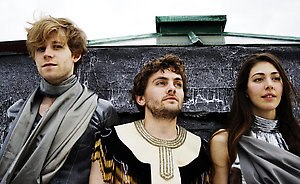
Chairlift
Chairlift i 2011. Fra venstre mod højre: Aaron Pfenning (tidligere medlem), Patrick Wimberly, Caroline Polachek.
Chairlift er en alternativ popgruppe fra USA. Bandet består af Caroline Polachek og Patrick Wimberly.